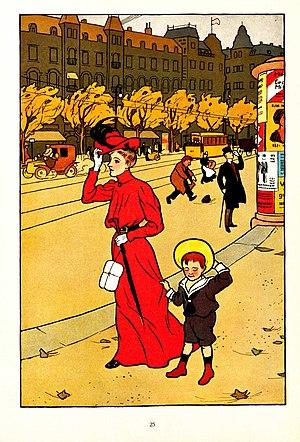
Gertrud Caspari est une illustratrice allemande de livres pour enfants dans la première moitié du 20e siècle. Elle est reconnue comme créatrice d'un style moderne pour enfants appelé "Caspari".